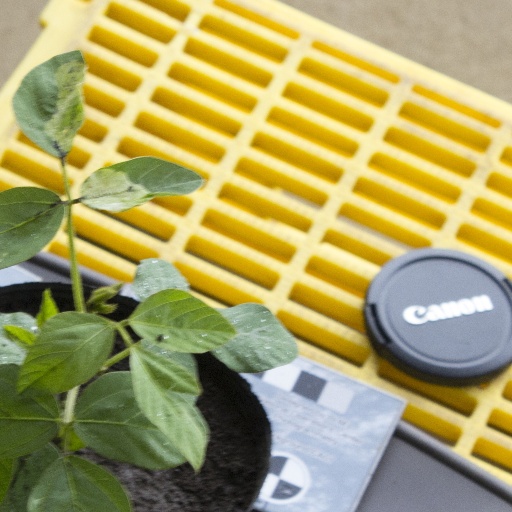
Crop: soybean